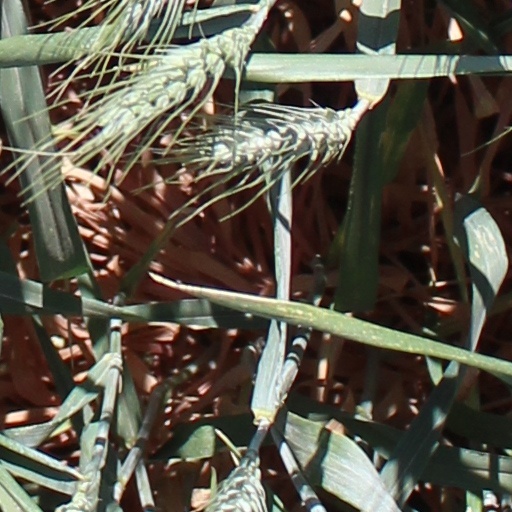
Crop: wheat